Walter P. Carter

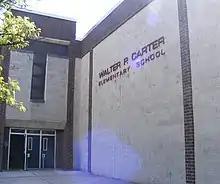
Walter P. Carter Elementary School

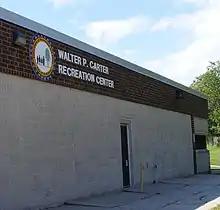
Walter P. Carter Recreation Center

Carter died on July 31, 1971, as he was giving a report to the Black United Front, a coalition of "militant" and "moderate" Civil Rights organizations, at Rev. Vernon Dobson's Union Baptist Church in Baltimore. The day before, Carter had won a court battle against Morris Goldseker. Goldseker had sought an injunction against Carter, who had been picketing and leading protests outside Goldseker's office, calling on him to "Stop the Black Tax", referring to the excessive fees charged in his rent-to-own schemes in an effort to scam blacks out of their rights to homeownership. Goldseker had a notorious history of also engaging in a practice known as Blockbusting. Walter Carter protested against these and other discriminatory housing practices.